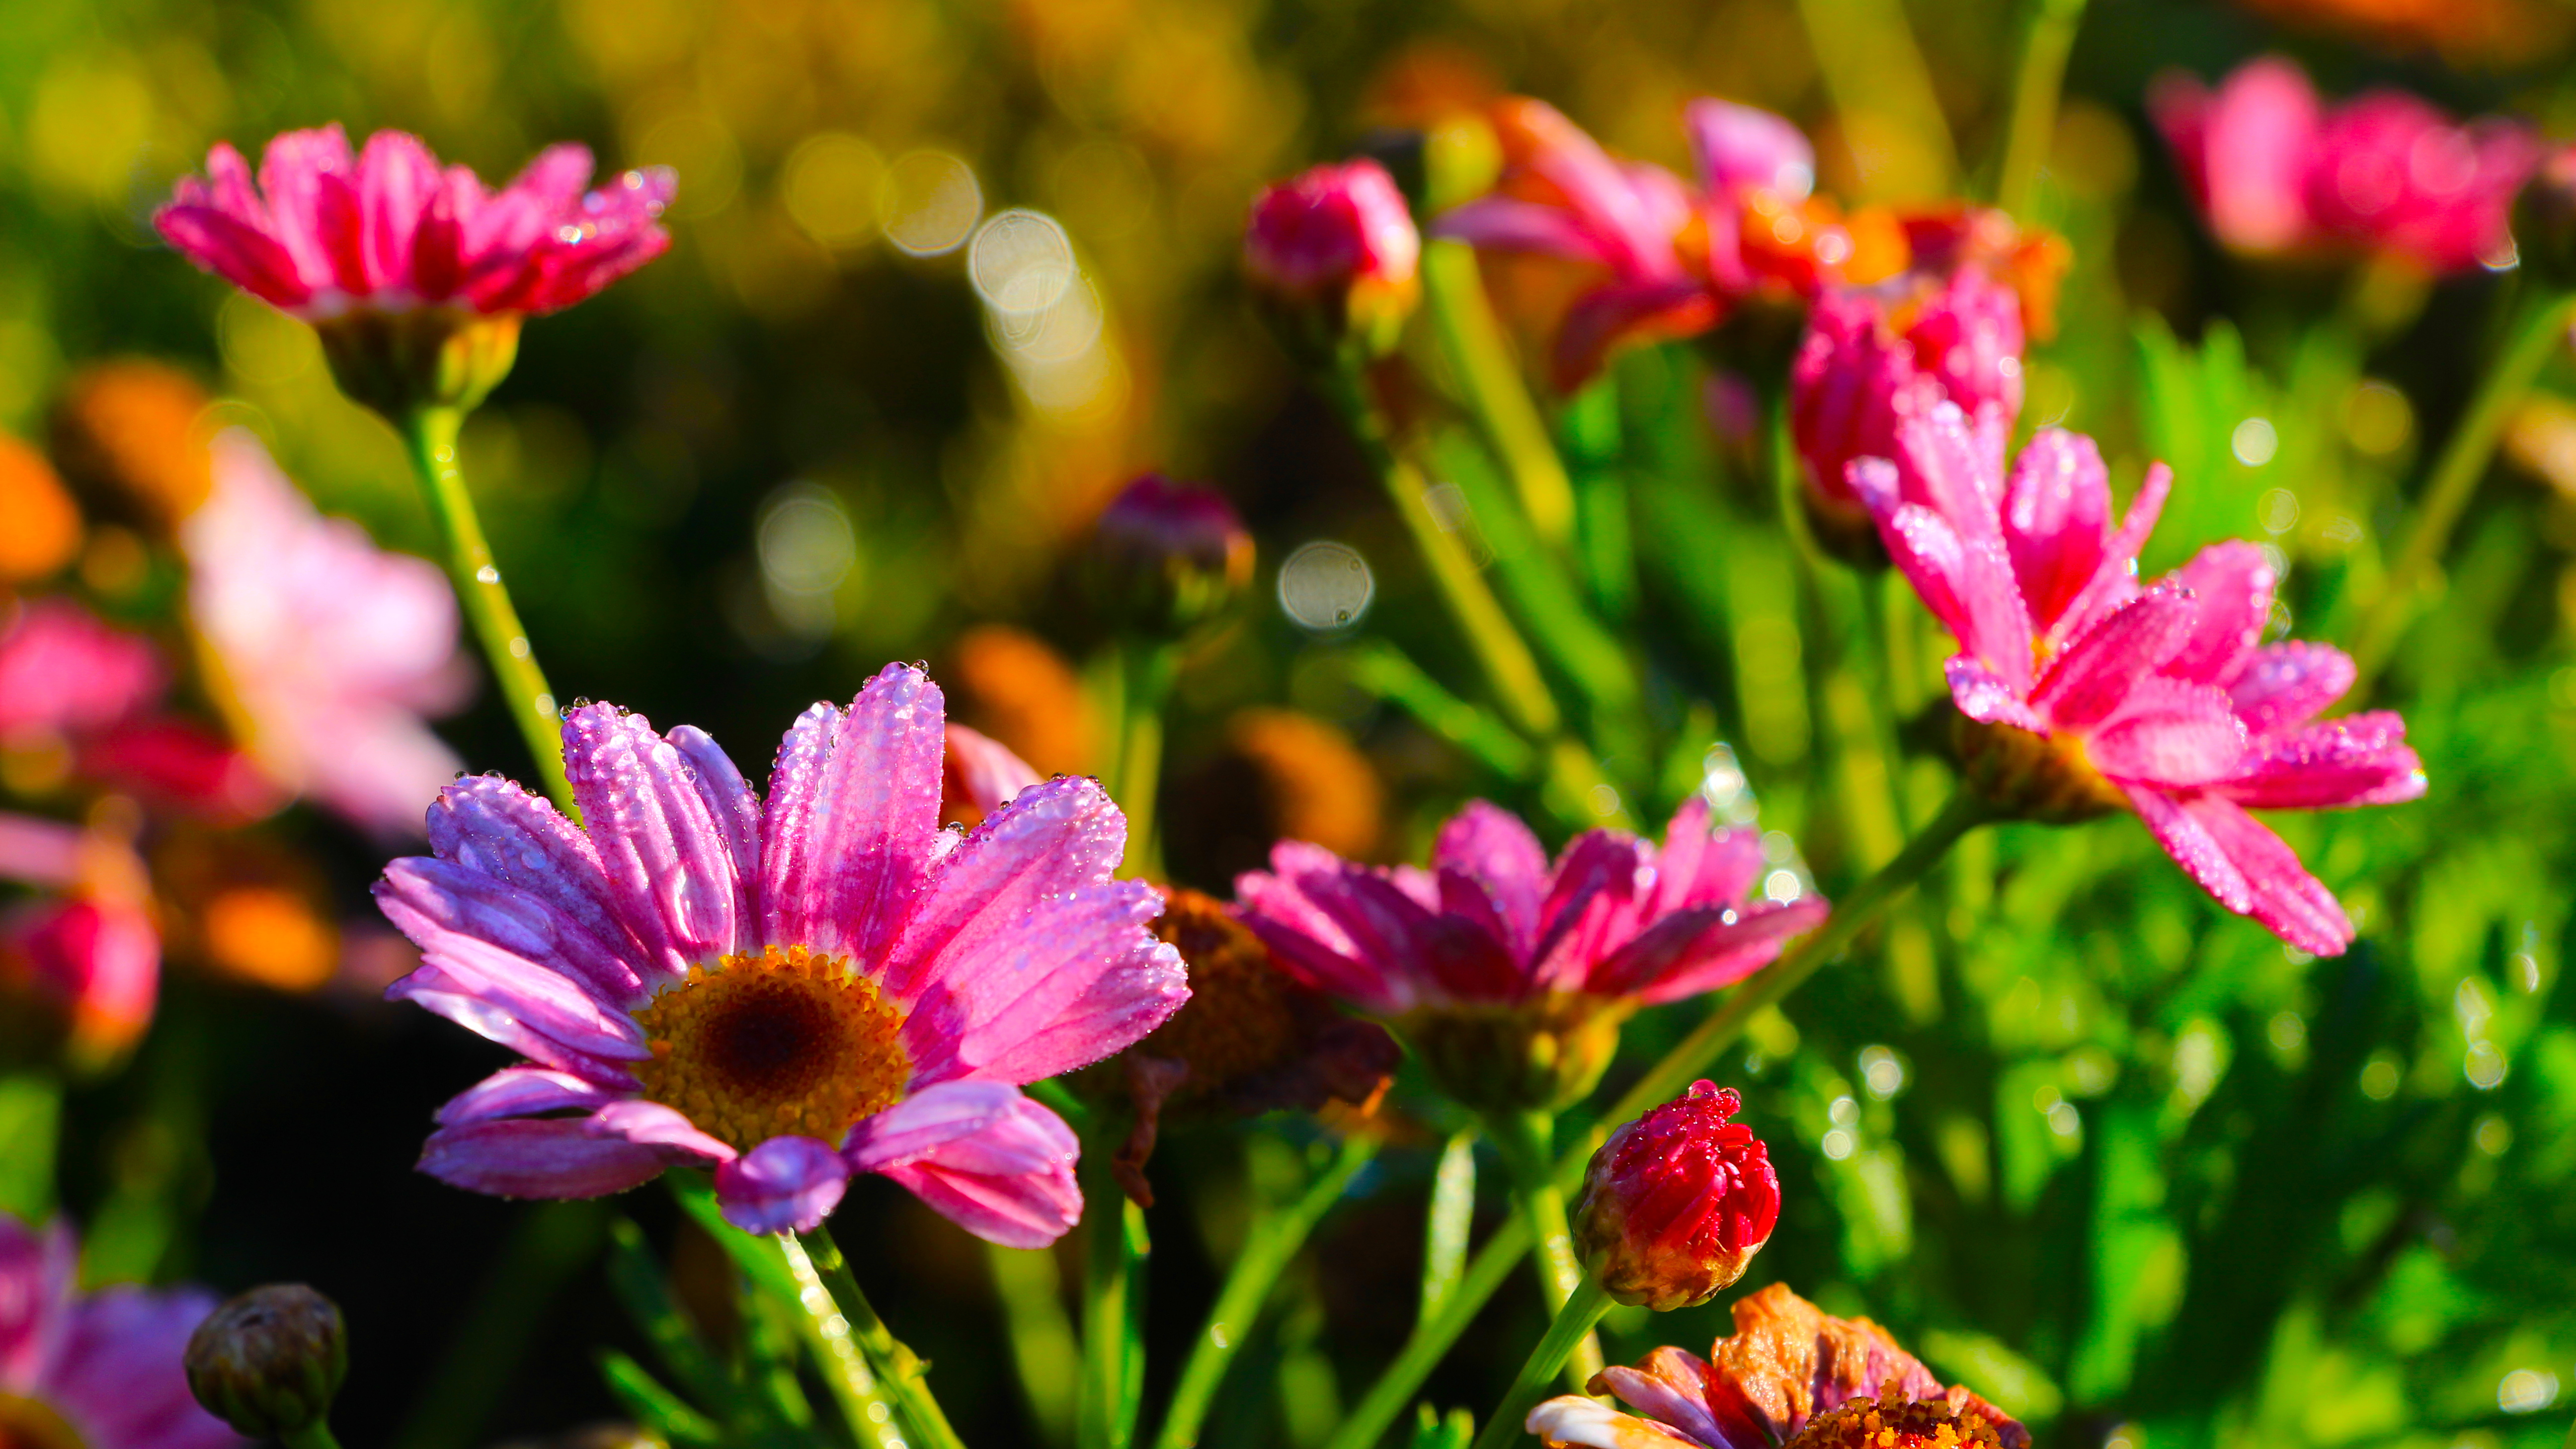
flower, blooming, garden, asters, plant, botany, petal, groundcover, grass, magenta, terrestrial plant, herbaceous plant, annual plant, flowering plant, shrub, daisy family, pollen, macro photography, cosmos, plant stem, wildflower, landscape, asterales, perennial plant, garden cosmos, art, natural landscape, floristry